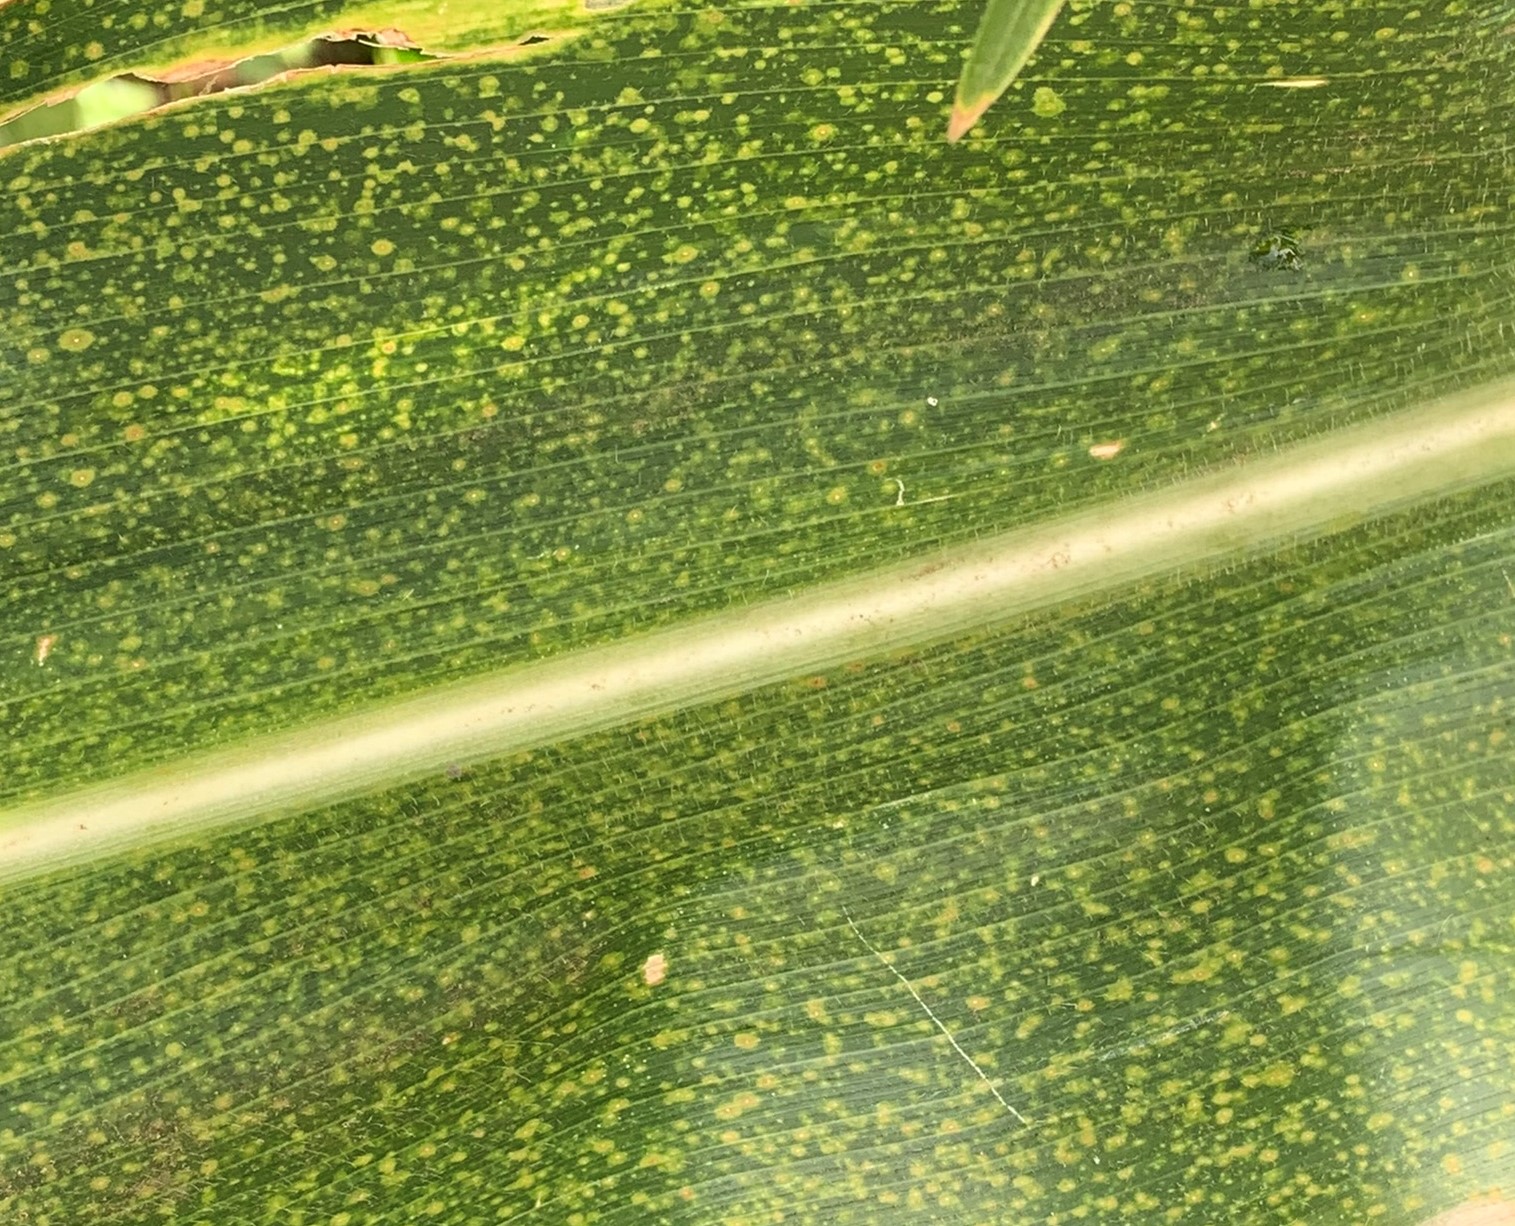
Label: MLN